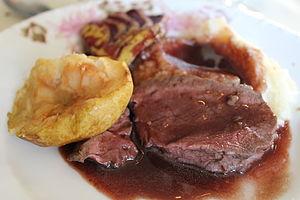
Sauce Grand Veneur
La sauce grand veneur est une préparation réalisée à partir d'une réduction de vin rouge. Cette sauce, épaisse et onctueuse, est idéale pour accompagner viande, volaille, venaison et gibier.